Otto Hermann Kahn

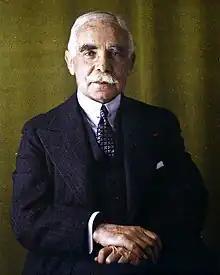
Autochrome by Georges Chevalier, 1931

When American International Corporation was forming, Kahn took an active part in the negotiations, and brought them to a successful issue. Kahn conducted negotiations which led to the opening of the doors of the Paris Bourse to American securities and the listing there of $50,000,000 Pennsylvania bonds in 1906, the first official listing of American securities in Paris. Also he had a large share later in the negotiations which resulted in the issue by Kuhn, Loeb and Company of $50,000,000 of City of Paris bonds and $60,000,000 Bordeaux-Lyons and Marseilles bonds.